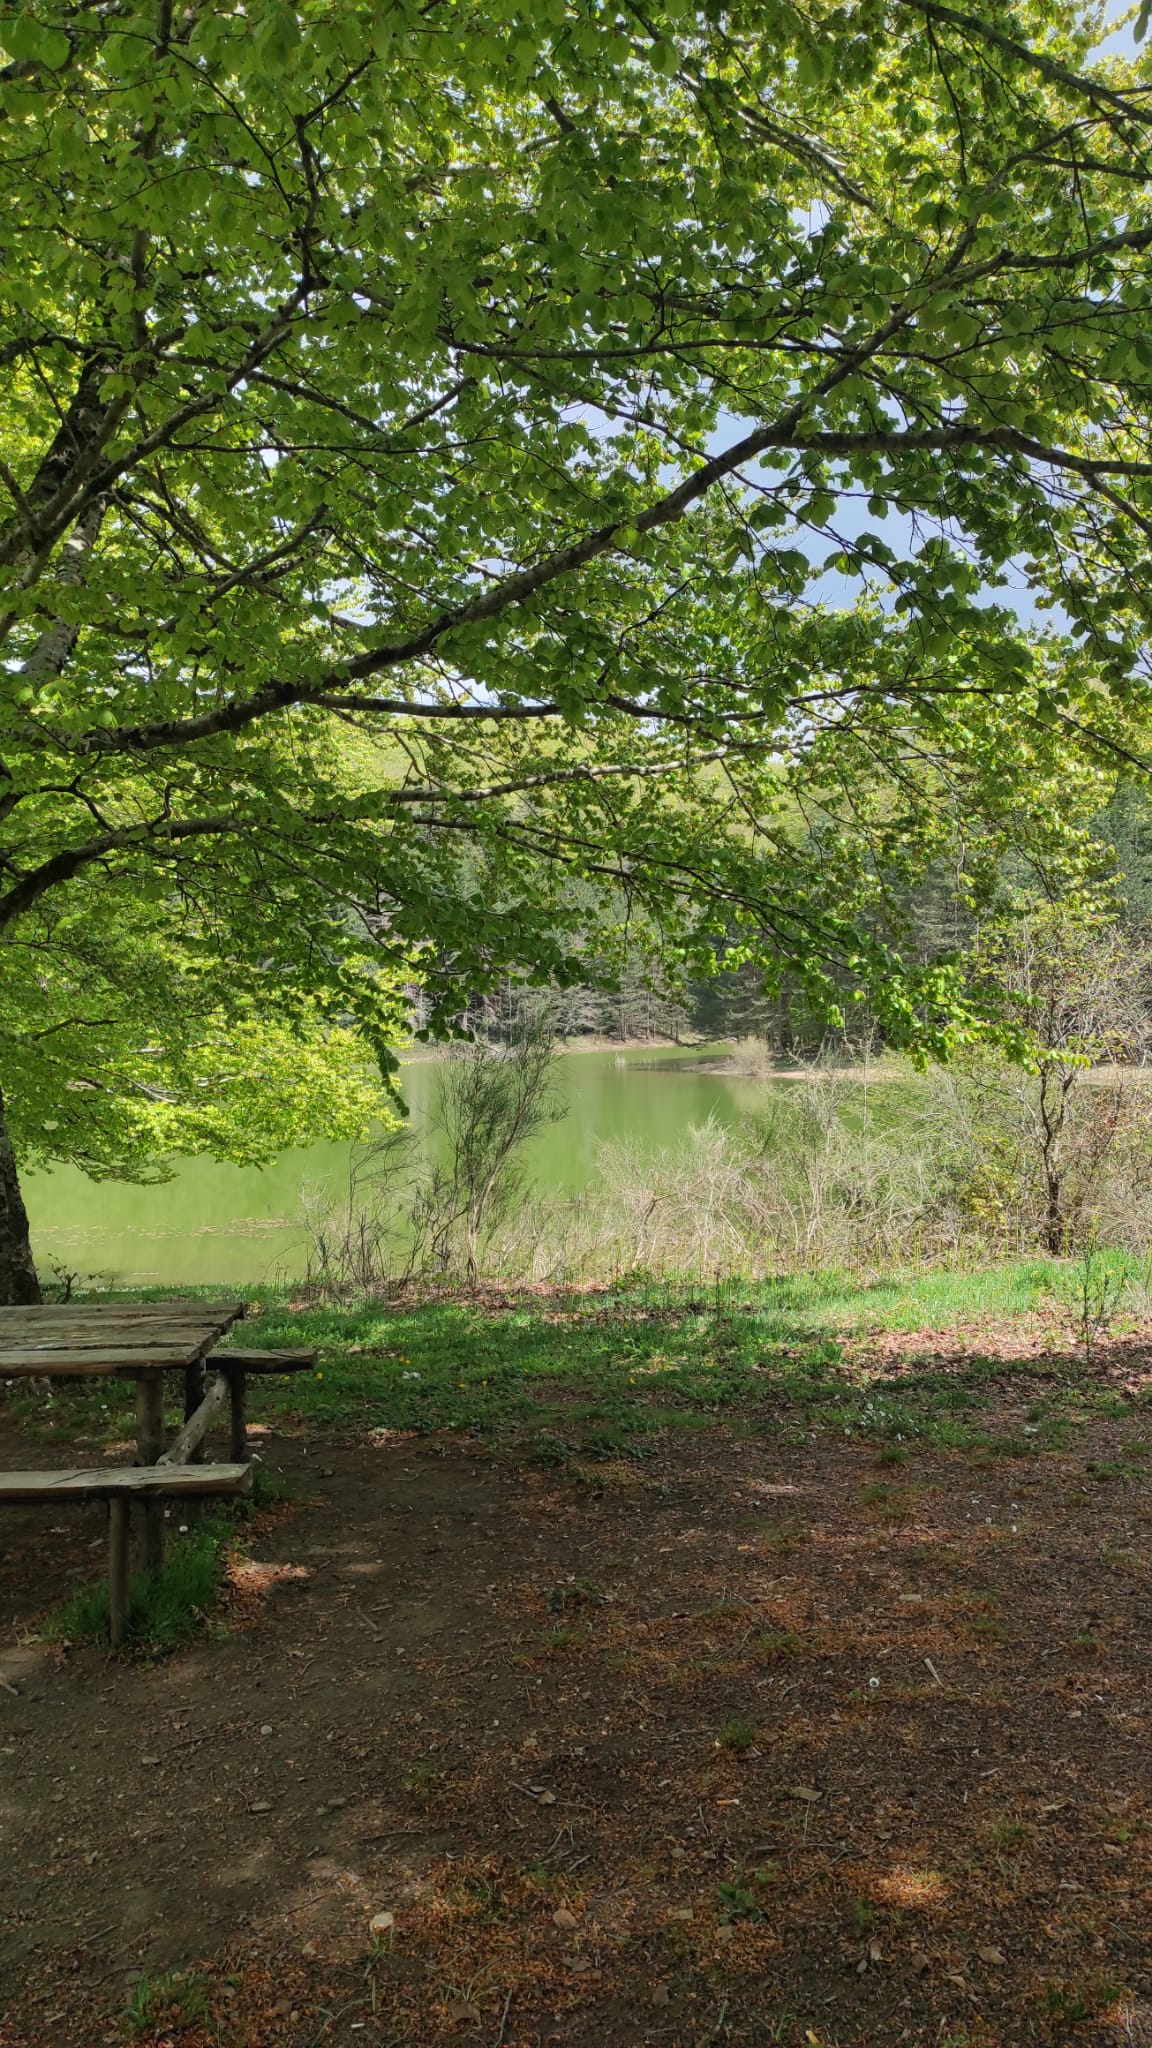
tree, plant, outdoor bench, natural landscape, shade, land lot, grass, trunk, bench, wood, outdoor furniture, deciduous, landscape, grassland, groundcover, Tints and shades, meadow, shrub, road, forest, grove, sky, temperate broadleaf and mixed forest, twig, woodland, soil, pasture, street furniture, path, jungle, shadow, trail, landscaping, garden, dirt road, Northern hardwood forest, yard, field, wildlife